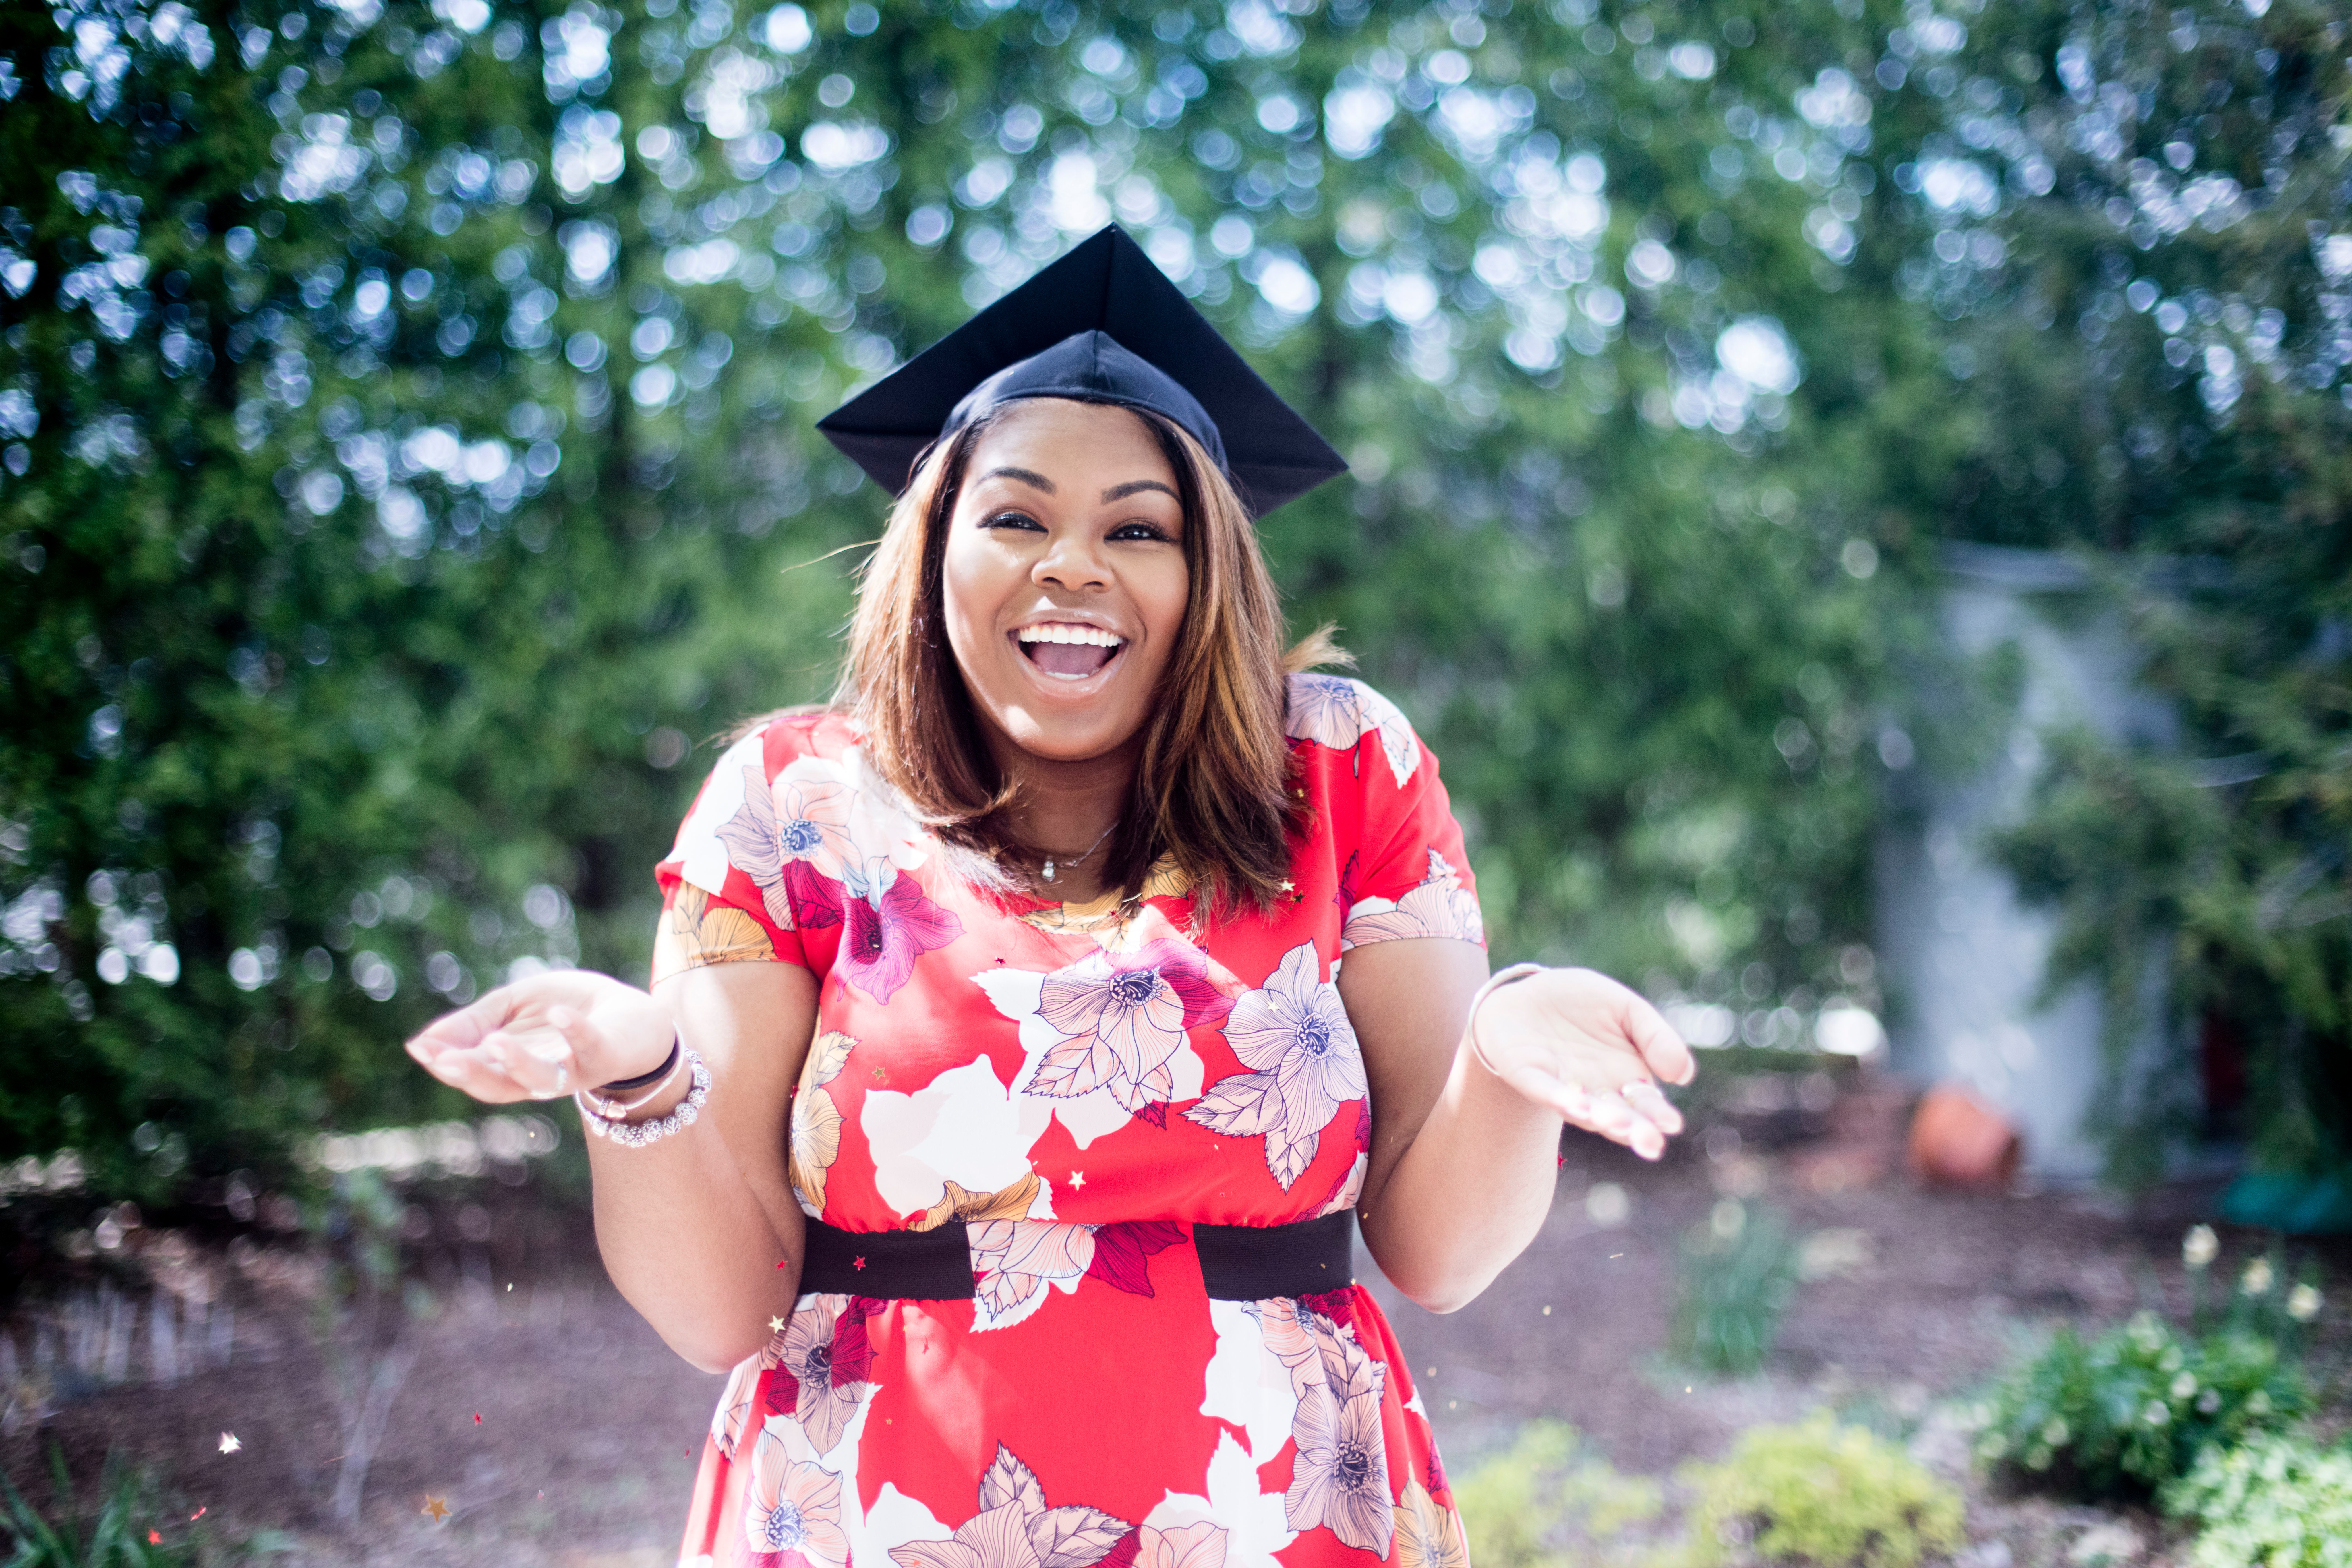
hand, people, woman, smile, joy, event, graduation